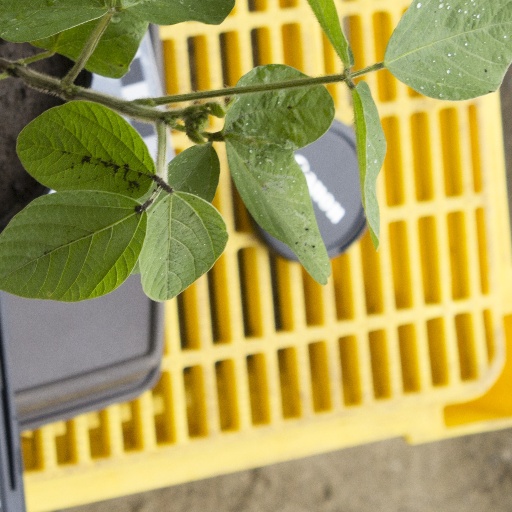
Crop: soybean